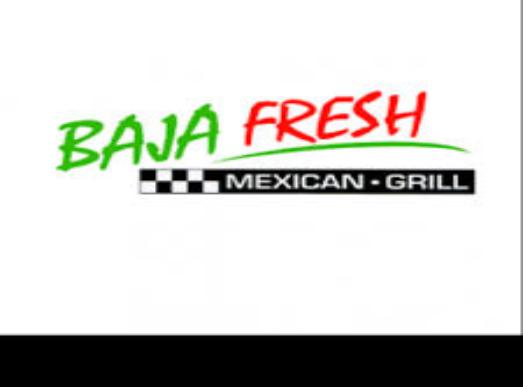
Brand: Baja Fresh
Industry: Food